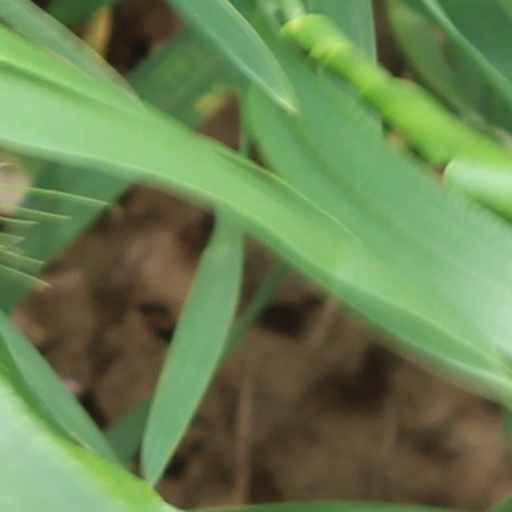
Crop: wheat